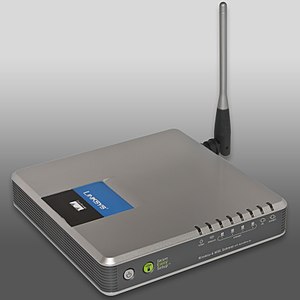
Digital subscriber line
Et DSL-modem
Digital Subscriber Line er teknikker, som giver mulighed for bredbåndsopkobling til internettet over det almindelige telefonnets kabler – et enkelt snoet ledningspar.